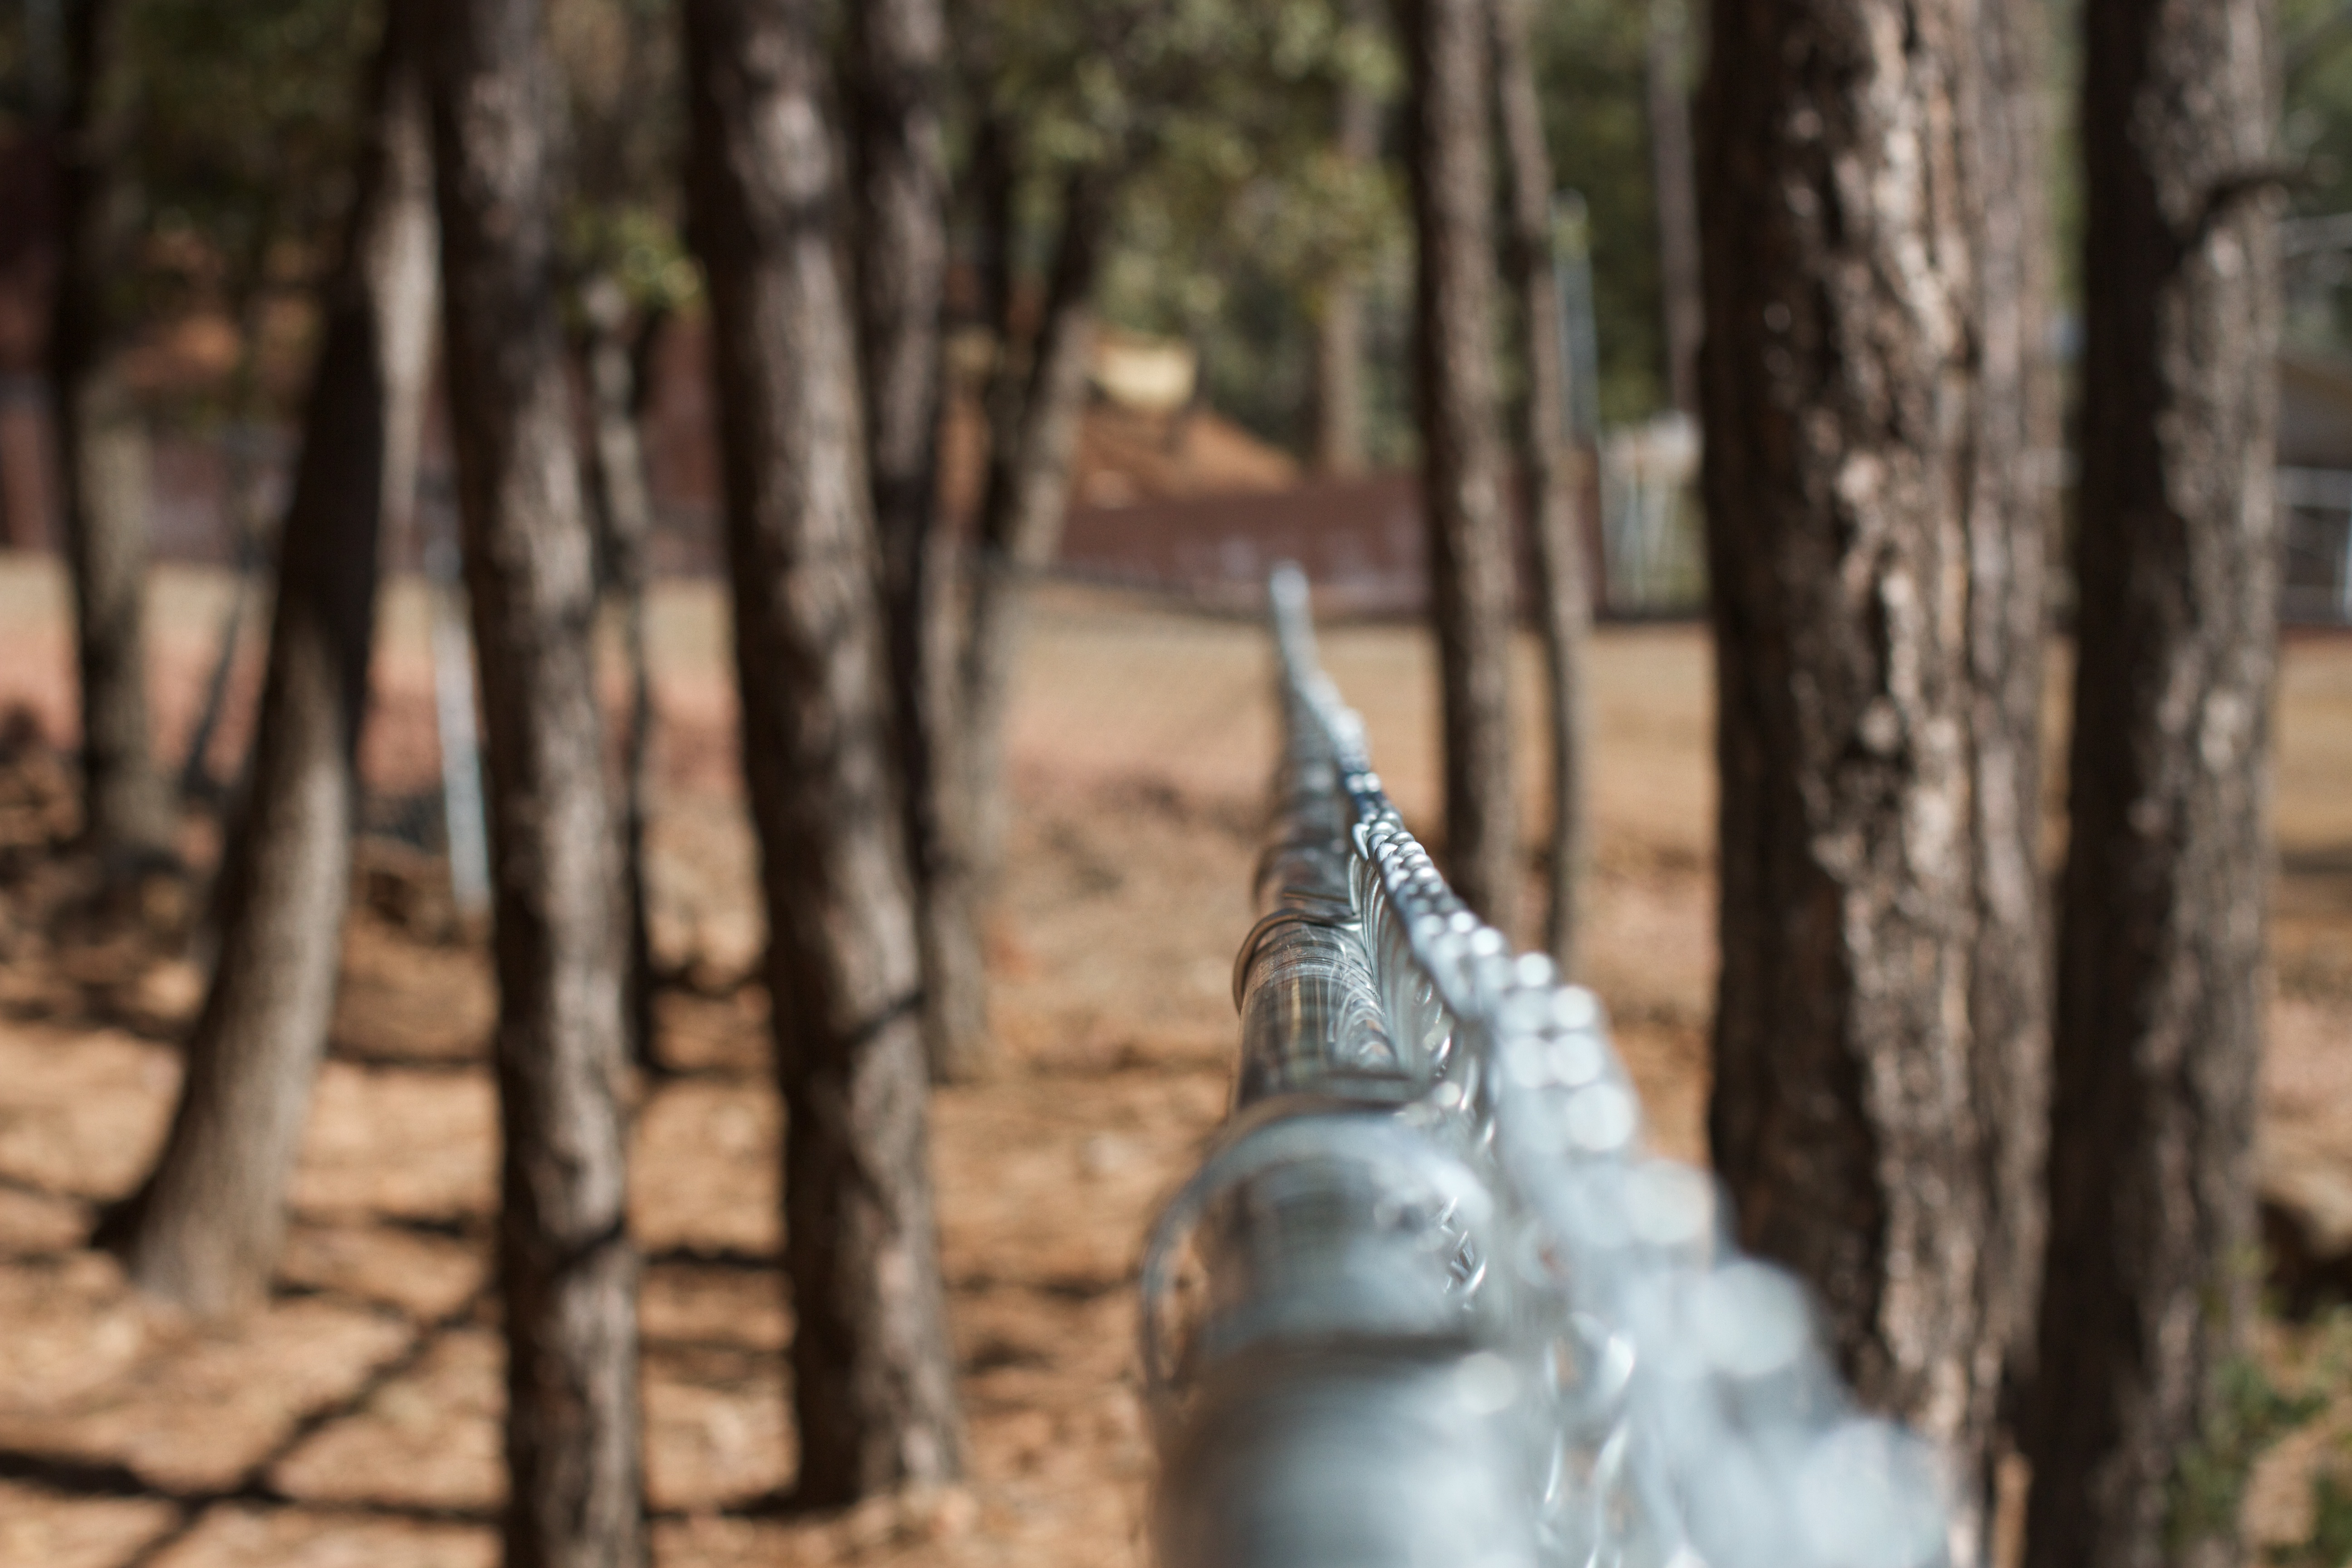
tree, nature, forest, wilderness, winter, bird, wood, leaf, wildlife, autumn, season, fauna, woodland, habitat, natural environment